Reclaiming Health and Safety For All

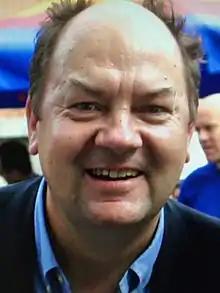
Ragnar Löfstedt, author of the report

Reclaiming Health and Safety For All also known as the Löfstedt Report is a 2011 report commissioned by the British government to review existing health and safety legislation and its impact upon businesses. The report was written by Ragnar Löfstedt and recommended the revocation of regulations that were of no benefit, updating of approved codes of practice and the abolition of the "strict liability" to mitigate all risks. The report resulted in a review of all Approved Codes of Practice by the Health and Safety Executive and the revocation of two regulations that were perceived to be of no benefit.